Republican Guard (Iraq)

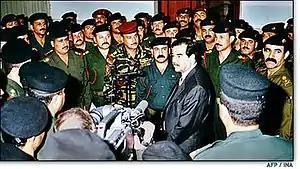
Iraqi President Saddam Hussein talks with Republican Guard officers in Baghdad on 1 March 2003, 20 days before the invasion. Iraqi News Agency/AP.

The Iraqi Republican Guard was a branch of the Iraqi military from 1969 to 2003, which existed primarily during the presidency of Saddam Hussein. Initially a praetorian guard unit tasked with the sole purpose to protect the president of Iraq, it grew exponentially during the Iran-Iraq War, transforming into an elite force of the Iraqi Armed Forces. It later became known as the "Republican Guard Corps", and then the "Republican Guard Forces Command" ("RGFC") with its expansion into two corps. The Republican Guard was disbanded in 2003 after the invasion of Iraq by a U.S.-led international coalition.